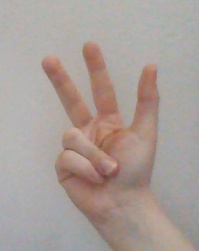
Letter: al